European and American voyages of scientific exploration

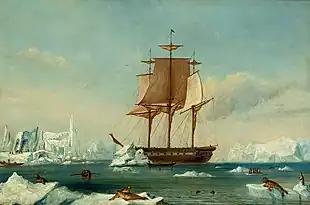
USS "Vincennes" in Disappointment Bay, Antarctica, during the Wilkes expedition.

A French mission to establish diplomatic relations with Indochina and make geographical observations. On 12 January 1825, Hyacinthe de Bougainville led an embassy to Vietnam with Captain Courson de la Ville-Hélio, arriving in Da Nang, with the warships "Thétis" and "L'Espérance". Although they had a 28 January 1824 letter from Louis XVIII, the ambassadors could not obtain an audience with Minh Mạng.